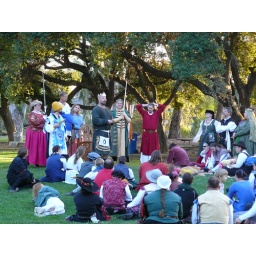
I walked the dog around the corner from my house in the midst of a sunset coronation ceremony...